The Winding Stair (film)

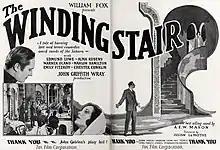
Advertisement

The Winding Stair is a lost 1925 American silent drama film directed by John Griffith Wray and starring Alma Rubens, Edmund Lowe, and Warner Oland. It is based on the 1923 novel of the same name by the British writer A.E.W. Mason.